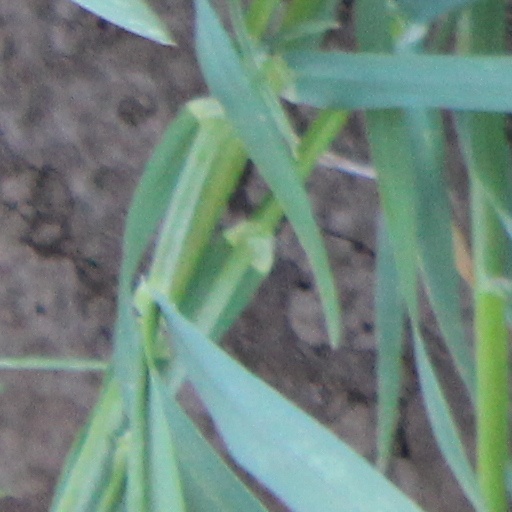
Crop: wheat